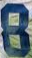
Number: 8